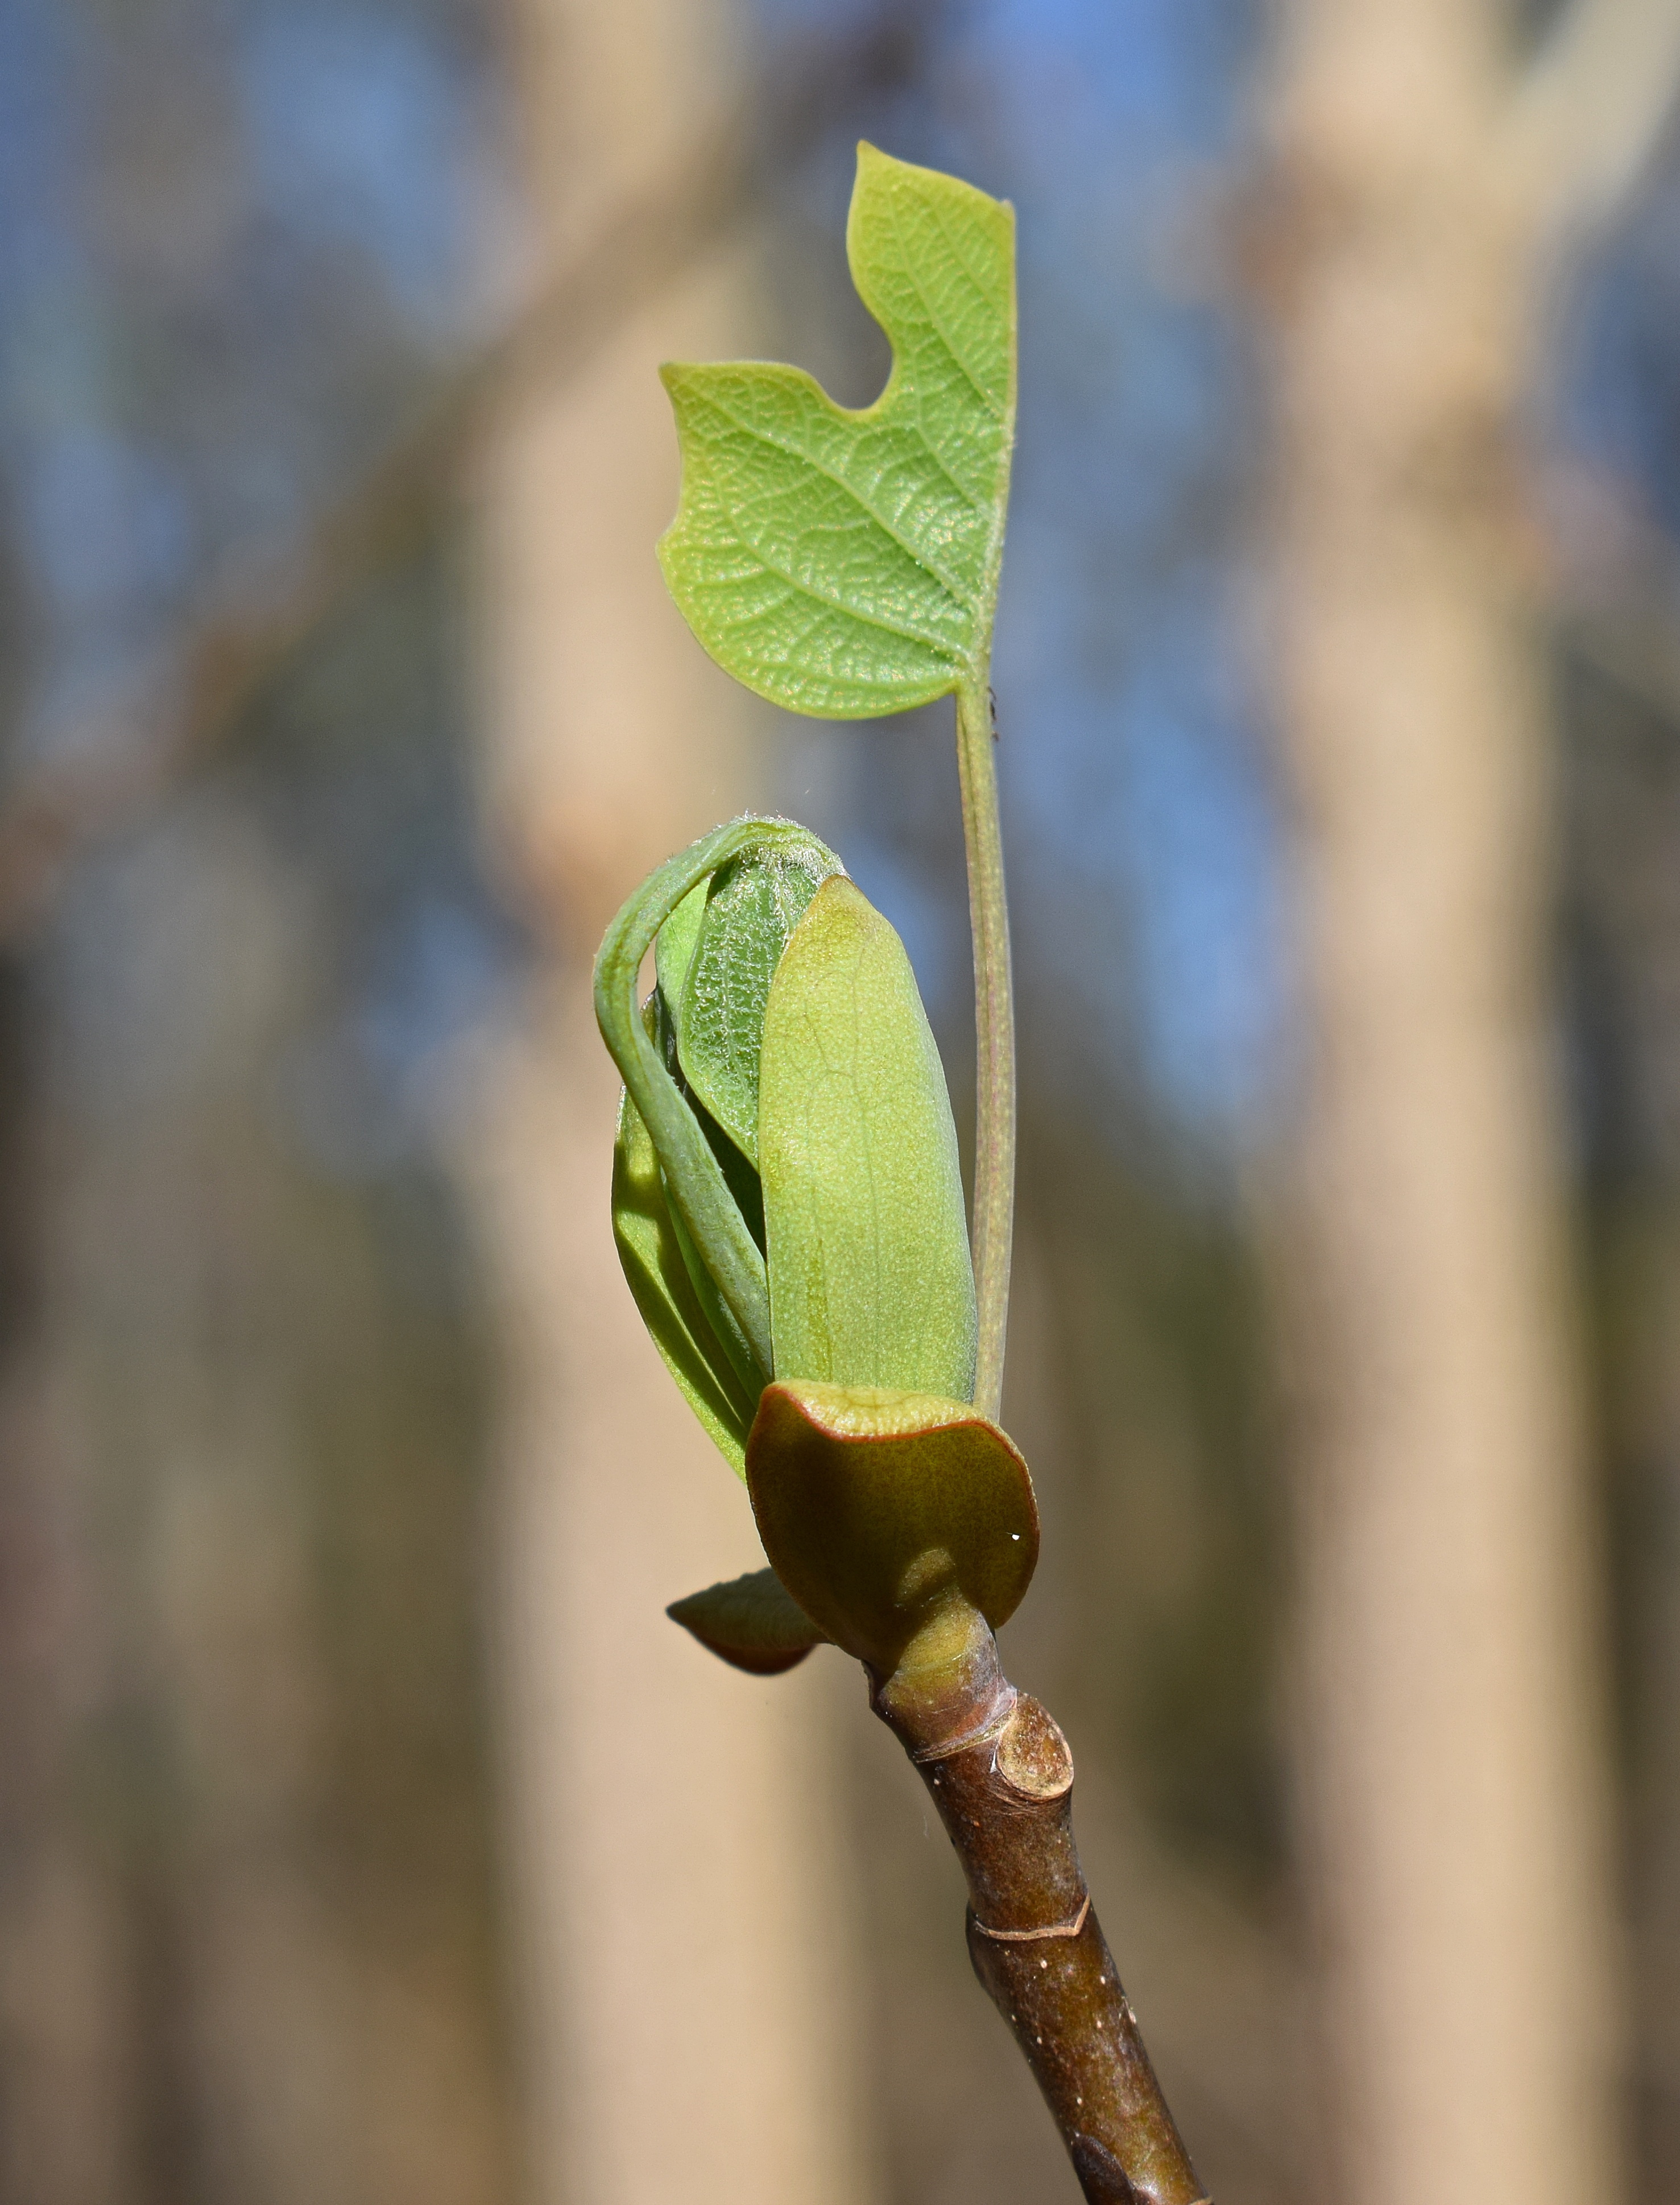
tree, nature, forest, branch, plant, leaf, flower, foliage, spring, green, produce, botany, flora, fauna, twig, close up, woods, growing, bud, poplar, macro photography, flowering plant, new leaves, plant stem, land plant, tulip tree poplar